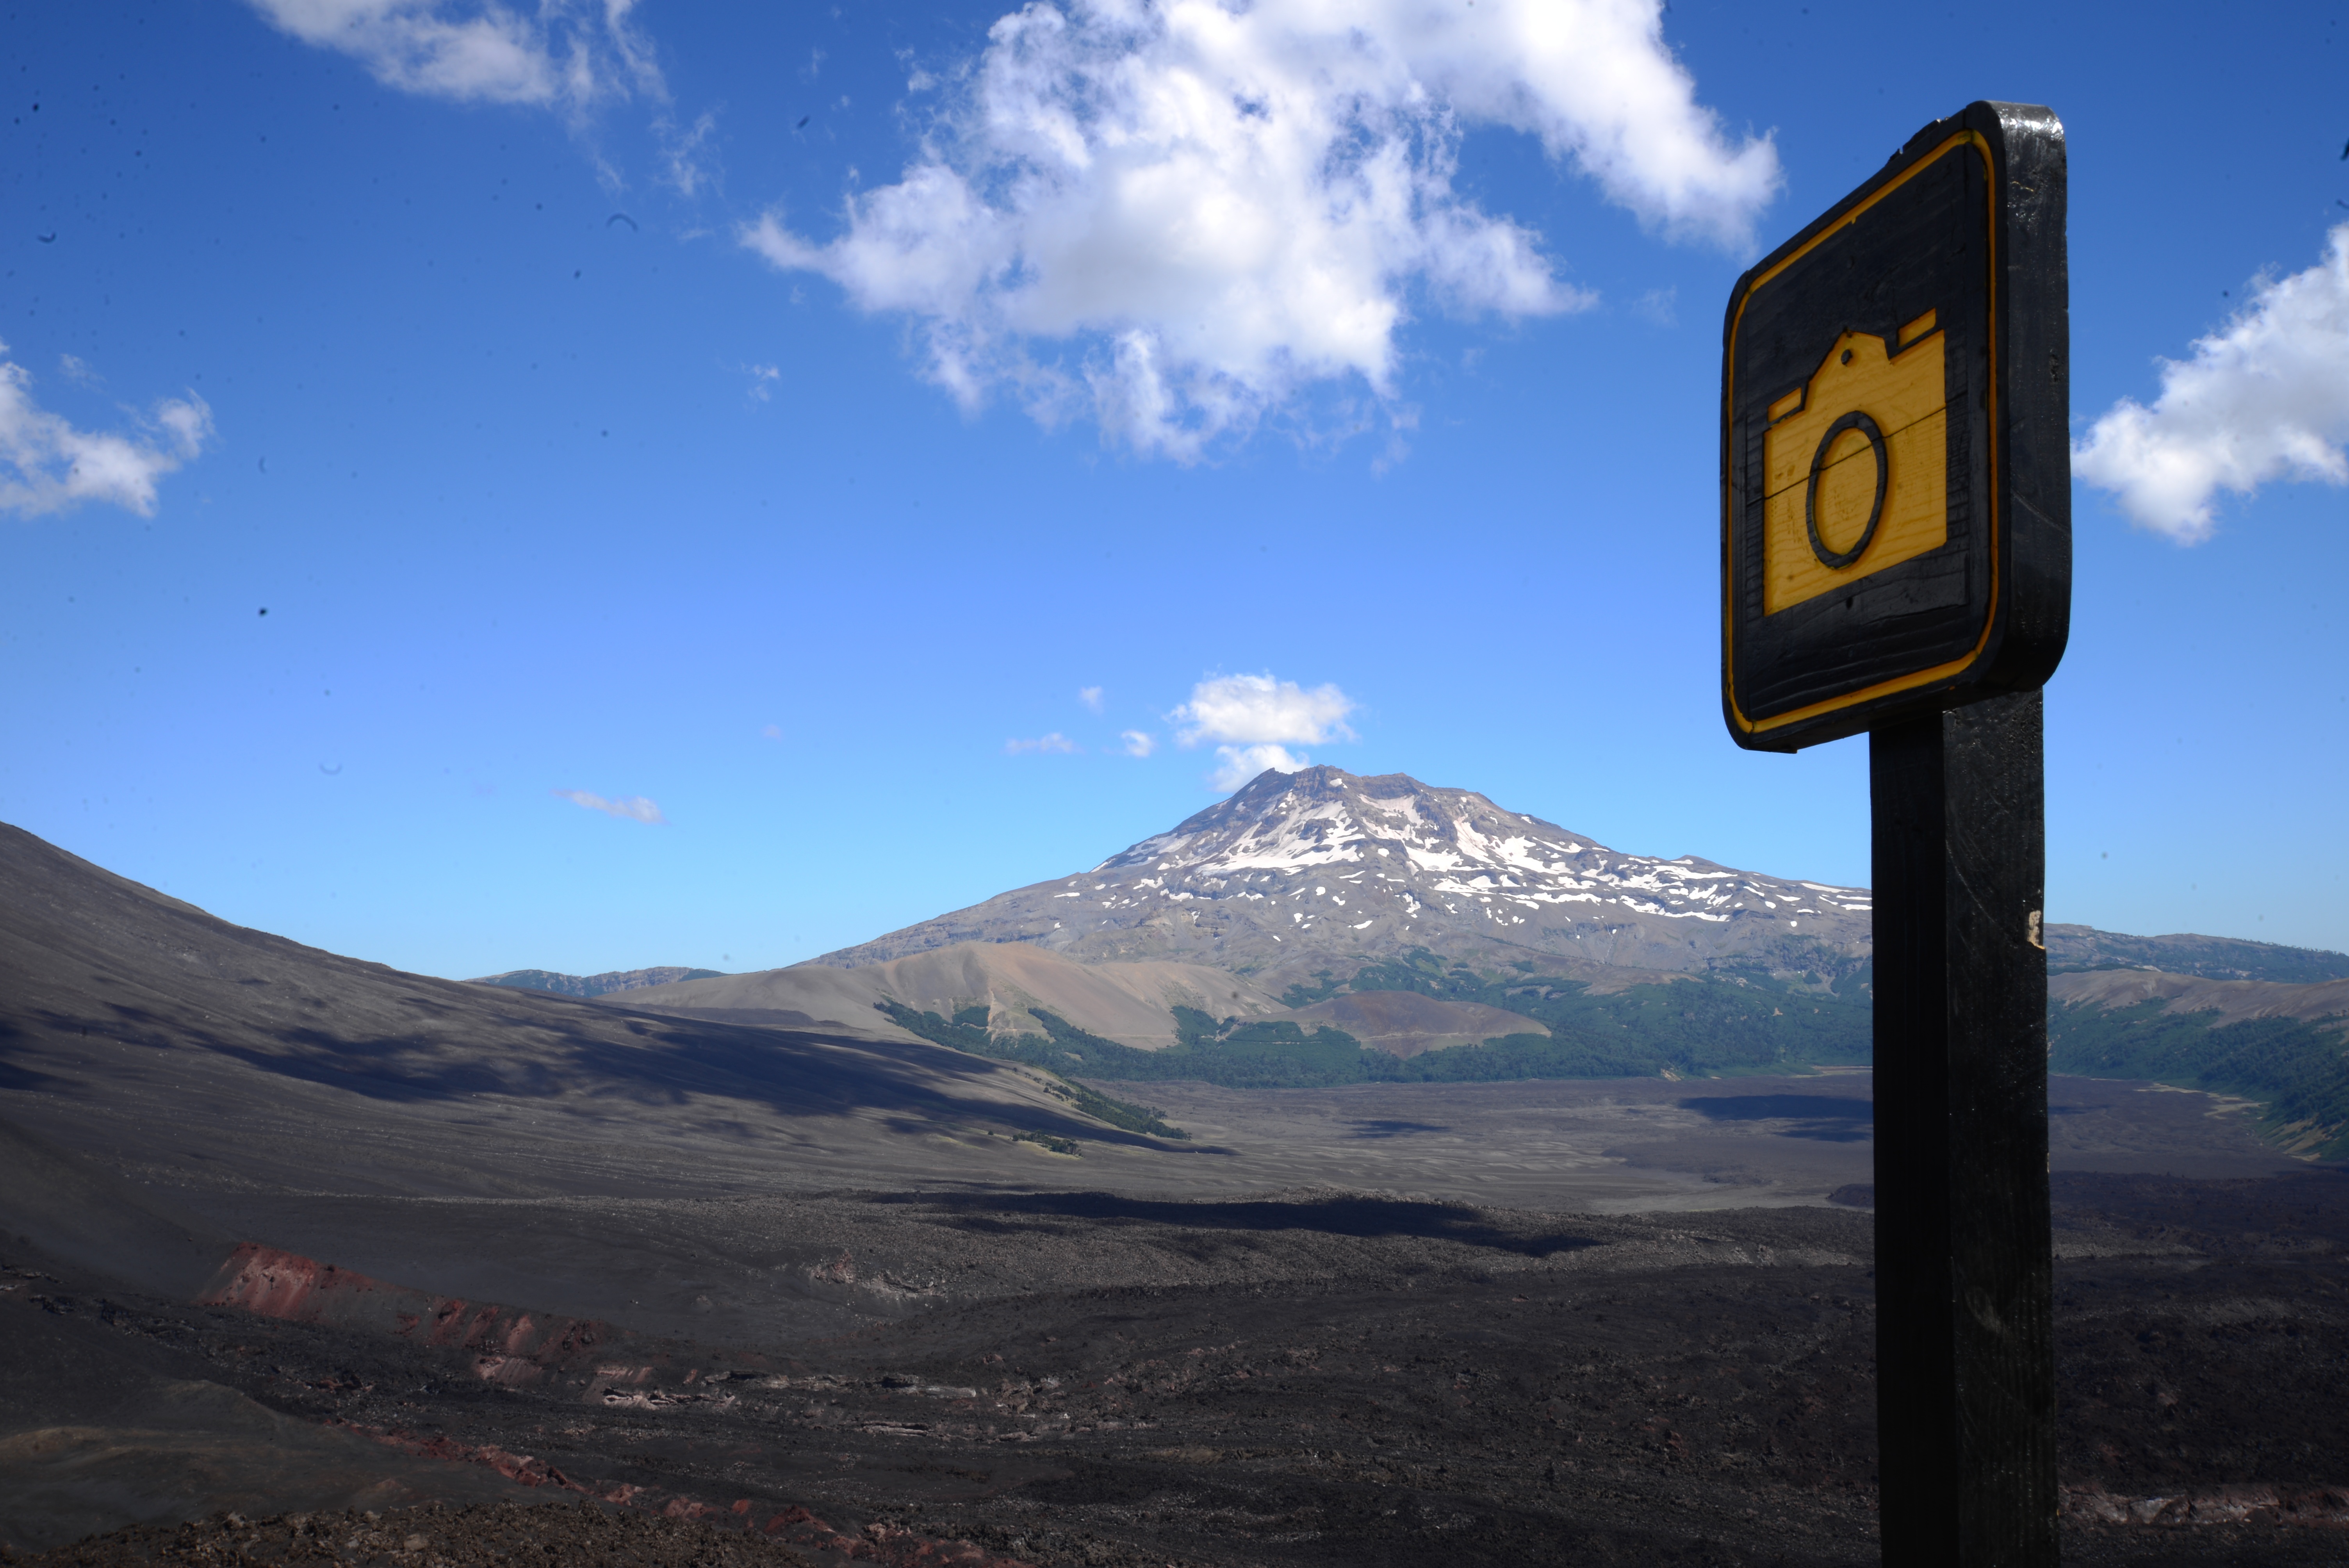
landscape, wilderness, mountain, snow, sky, photography, hill, valley, mountain range, volcano, blue, summit, clouds, alps, landform, mountain pass, mountainous landforms, araucania, tolhuaca